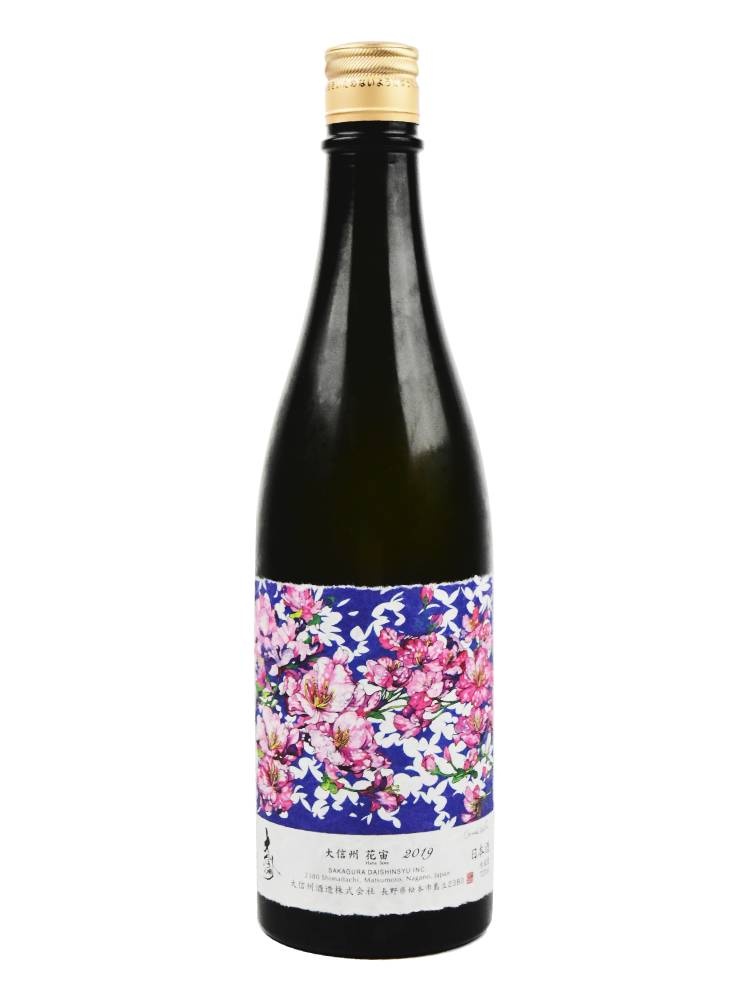
大信州 花宙 はなそら 純米吟醸
將這世界的美麗一起裝入瓶中 藝術家聯名酒款 與長野縣出身的畫家『越ちひろ』老師所合作的藝術酒標，十分亮眼的瓶身，讓人可以感受到越ちひろ老師所描繪出的繽紛世界，每年花宙的樣貌都不相同，也有日本的花宙粉絲將每年的酒瓶盡數保留收藏。 『花宙』的堅持：全數採用地元長野契約農家種植的在地酒米「金紋錦」，為了凝聚旨味採用無濾過原酒的方式裝瓶，保留剛榨出的新鲜香味，同時展現金紋錦特有的蓬鬆豐滿的美味與柔和口感， 飲入口中可瞬間感受到甜味和旨味的擴散，令人垂涎的豐沛旨味與白葡萄般的溫柔香氣，瑰麗的酸度為特徵。
Brand: sakemaru
Category: Food, Beverages & Tobacco > Beverages > Alcoholic Beverages > Liquor & Spirits